Parramatta Female Factory and Institutions Precinct

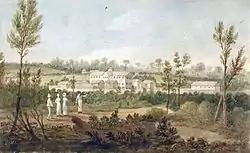
watercolour painting of the Parramatta Female Factory

The Parramatta Female Factory and Institutions Precinct is a heritage-listed conservation site in Parramatta, in the City of Parramatta local government area of New South Wales, Australia. The site was used as the historically significant Parramatta Female Factory from 1821 to 1848. After its closure, the main factory buildings became the basis for the Parramatta Lunatic Asylum (now the Cumberland Hospital), while another section of the site was used for a series of other significant institutions: the Roman Catholic Orphan School (1841–1886), the Parramatta Girls Home (1887–1974), the "Kamballa" and "Taldree" welfare institutions (1974–1980), and the Norma Parker Centre (1980–2008).